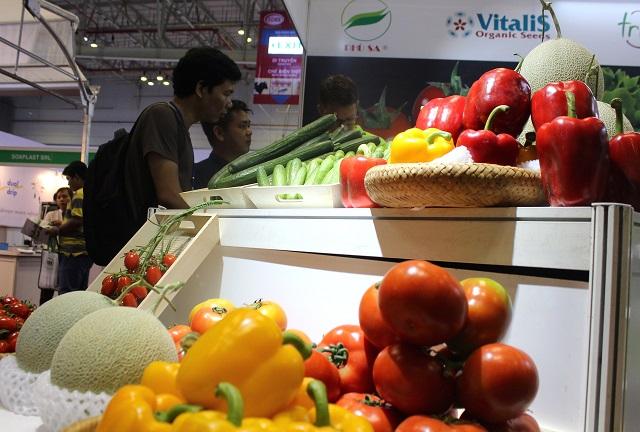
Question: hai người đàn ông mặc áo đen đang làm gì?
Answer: đang lựa trái cây